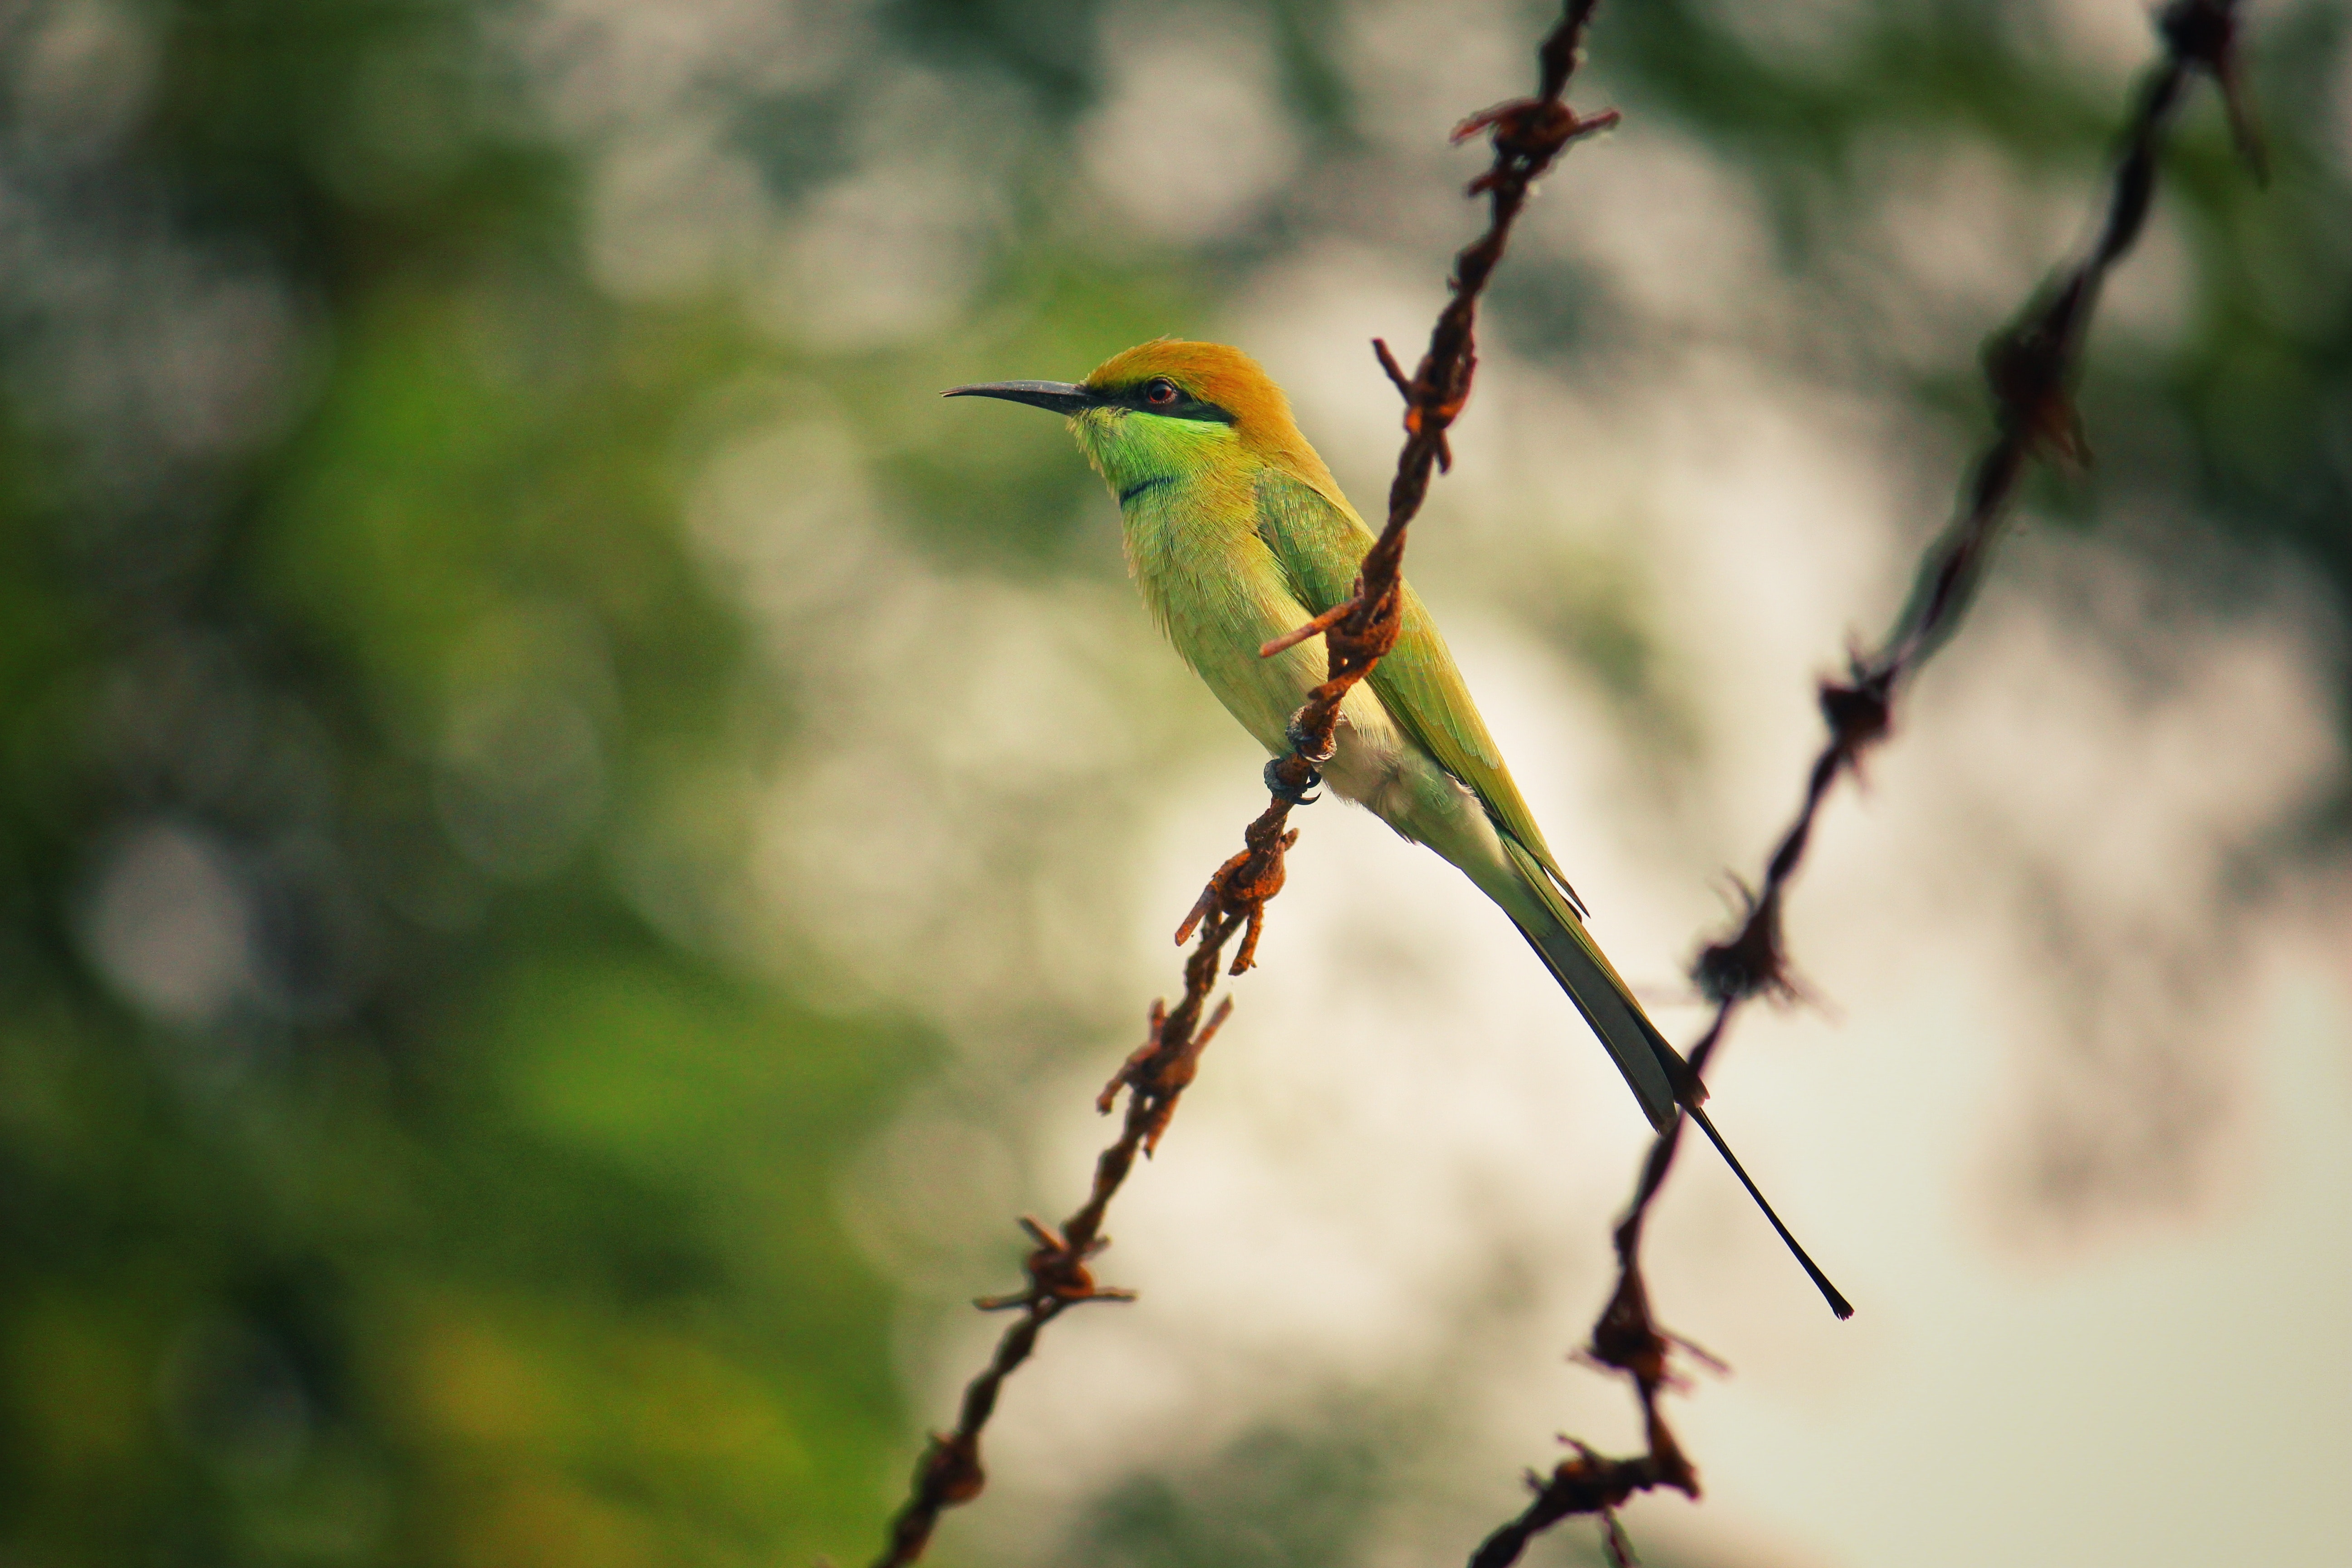
bird, beak, coraciiformes, bee eater, wildlife, branch, twig, plant, membrane winged insect, hummingbird, perching bird